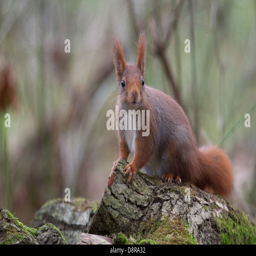
a red squirrel keeps a wary eye from a vantage point on a log